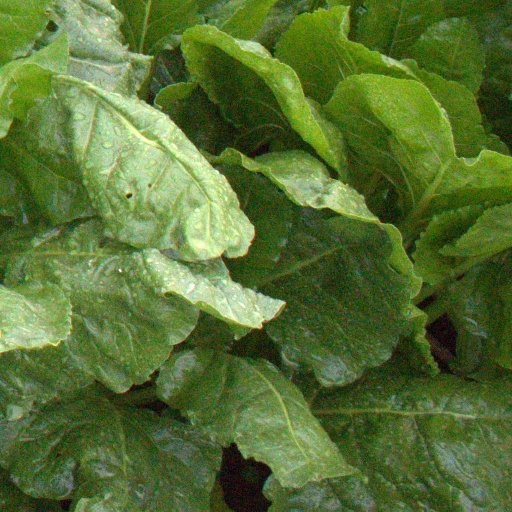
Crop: sugar beet